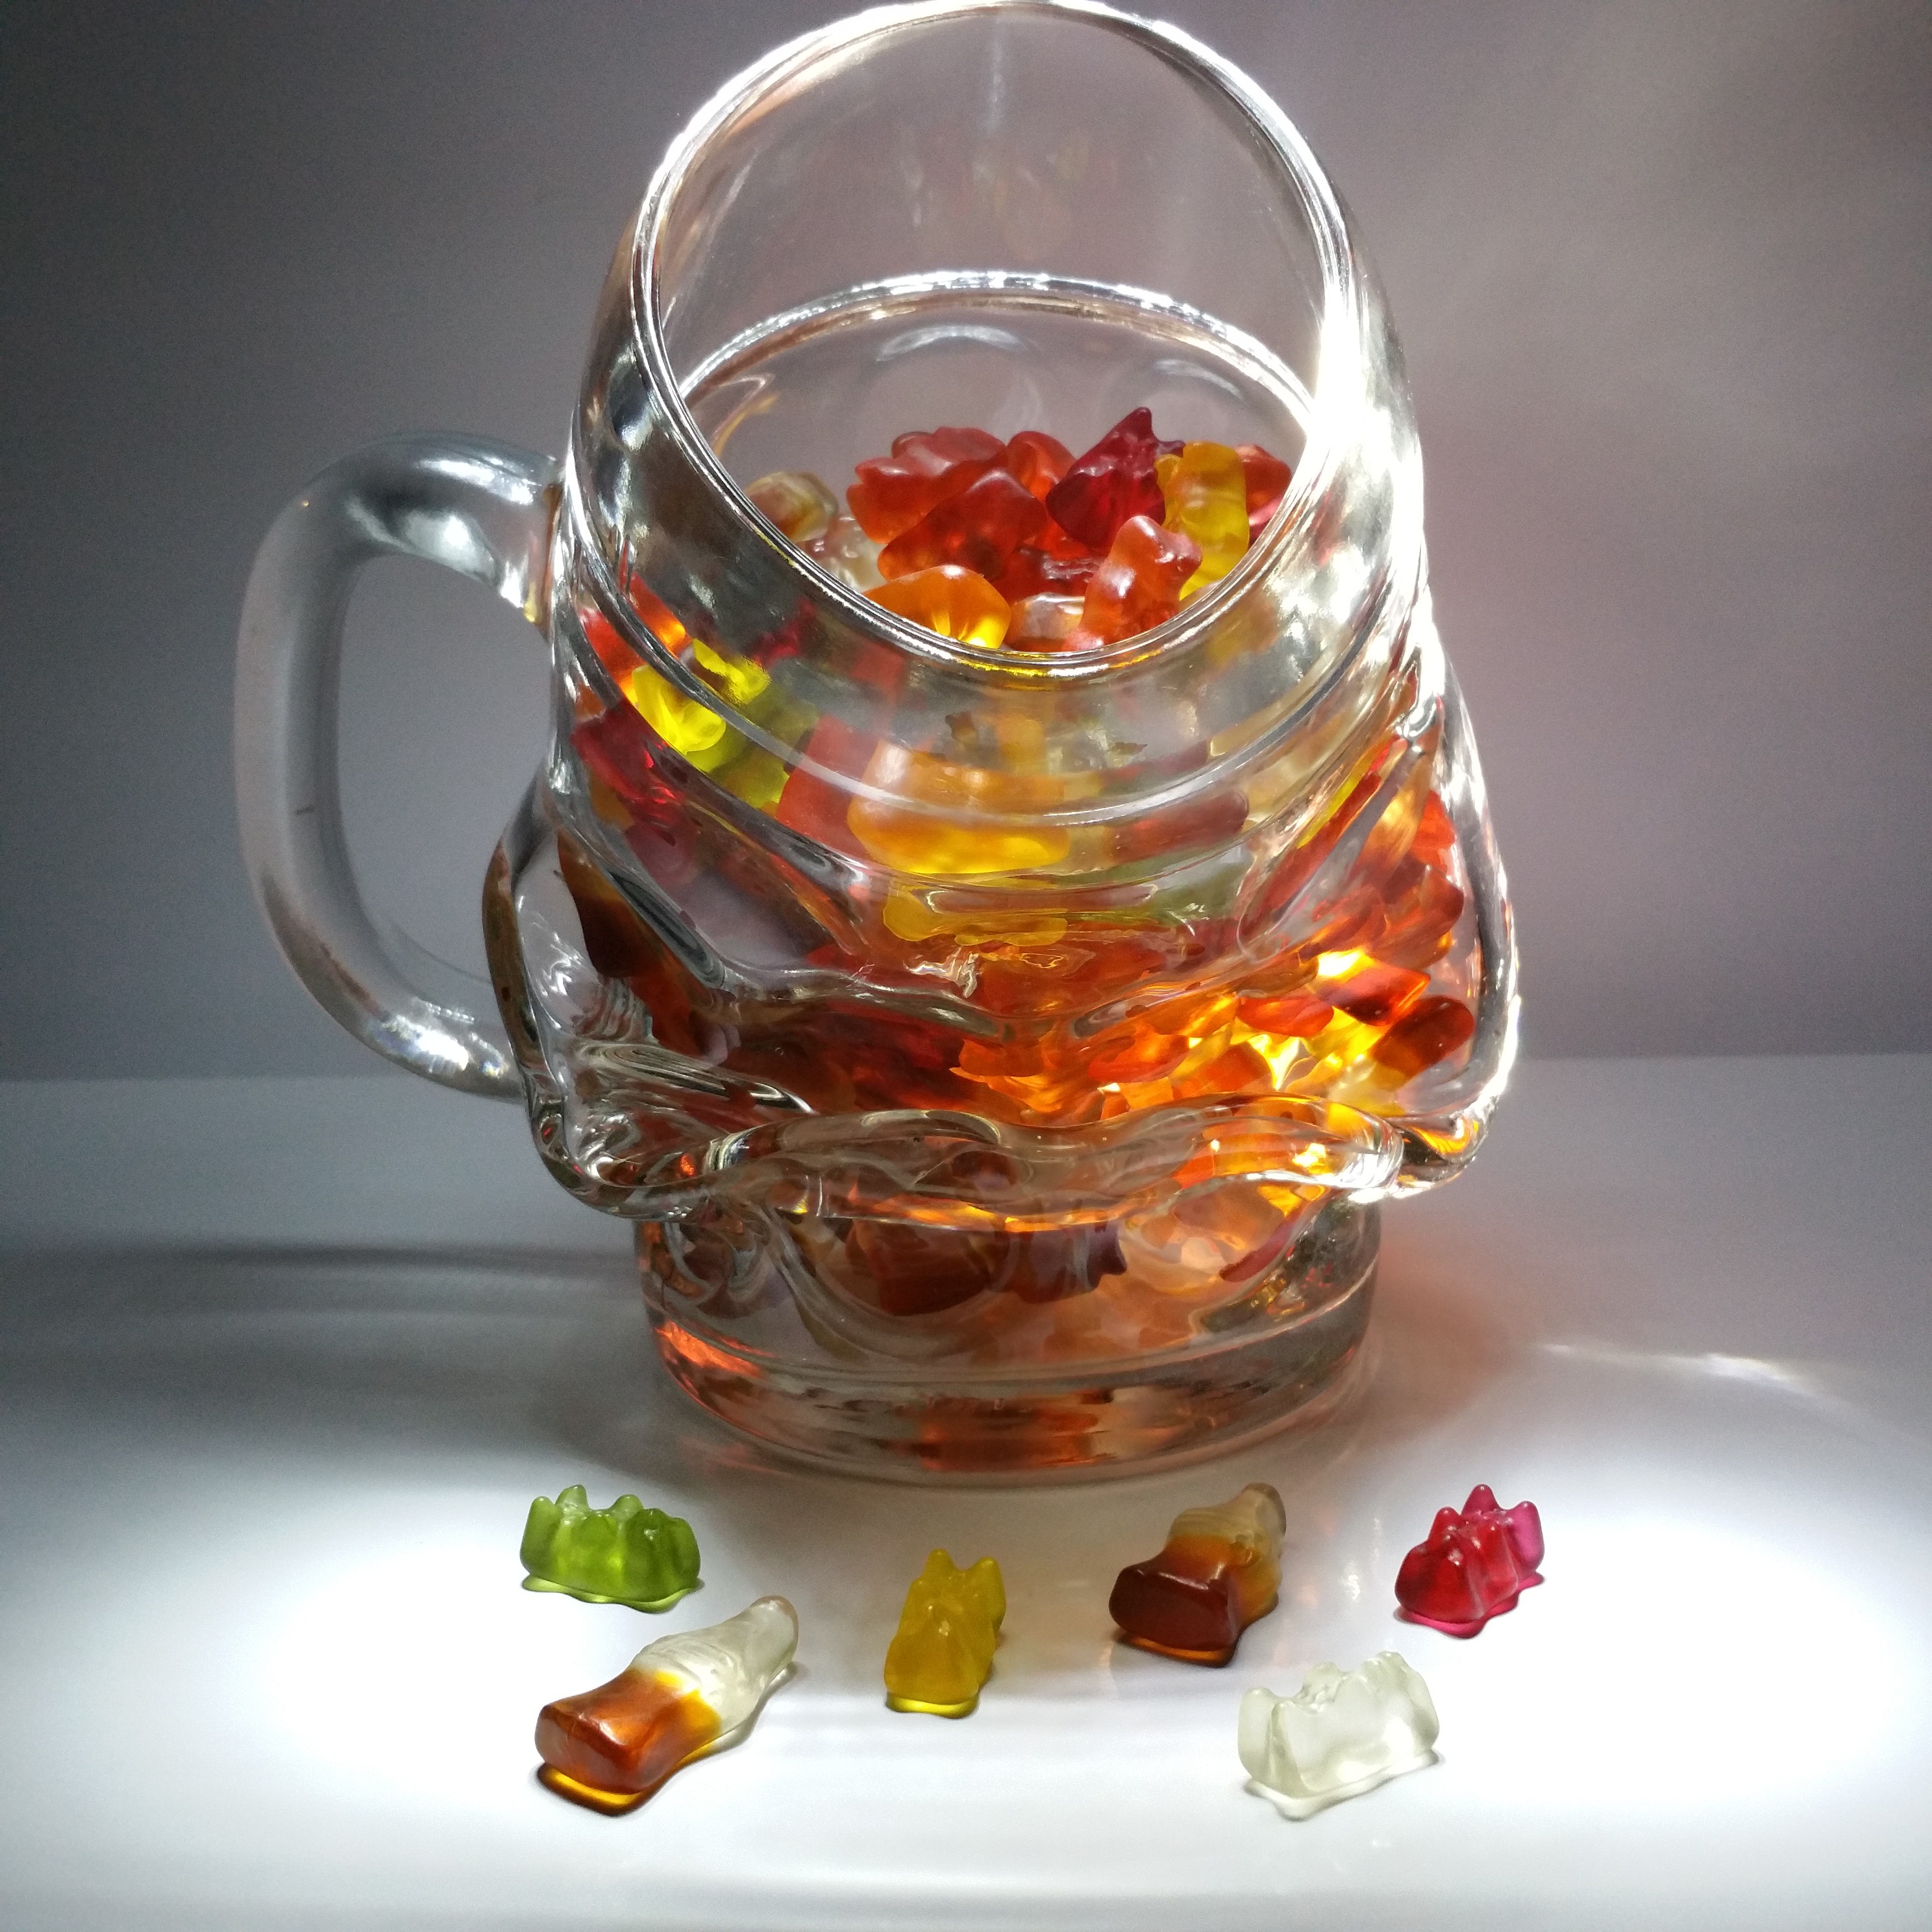
tea, glass, bear, food, produce, drink, mug, liqueur, beer mug, cola bottles, gummib rchen, gummi bears, glass mug, distilled beverage